Akhtala

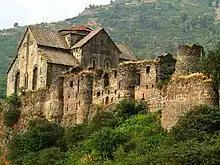
Akhtala Monastery within the fortified walls of the fortress

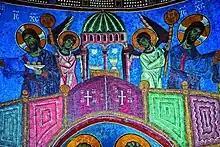
Fresco at the Akhtala Monastery

The 10th-century Akhtala Monastery is among the most well-preserved monasteries in modern Armenia. The main church of the complex is famous for its highly artistic frescoes, which cover the inside walls, the partitions, and the bearings of the building. The nearby Holy Trinity Church dates back to the 13th century, locate around 500 meters northeast of the monastery.